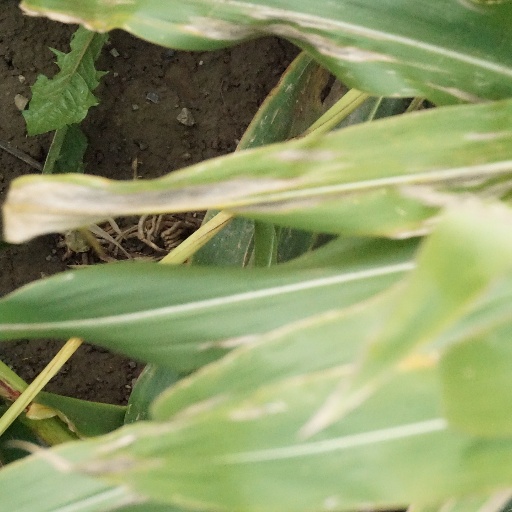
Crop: maize; corn